Triglav (mythology)

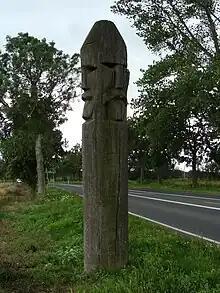
Triglav's statue at the turn to the villages of Baszewice i Trzygłów

Scholars have tried to find any references to the Triglav beyond the Polabia and Pomerania. In this context, Mount "Triglav" in Slovenia and the legend associated with it are often mentioned: "the first to appear from the water was the high mountain Triglav", although Marko Snoj, for example, found the mountain's connection to a god unlikely. Aleksander Gieysztor, following , cites the "Triglav" stone near Ptuj, whose name was mentioned in 1322.